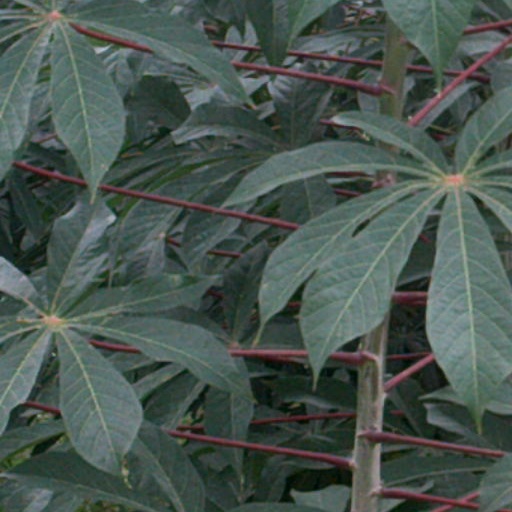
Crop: cassava